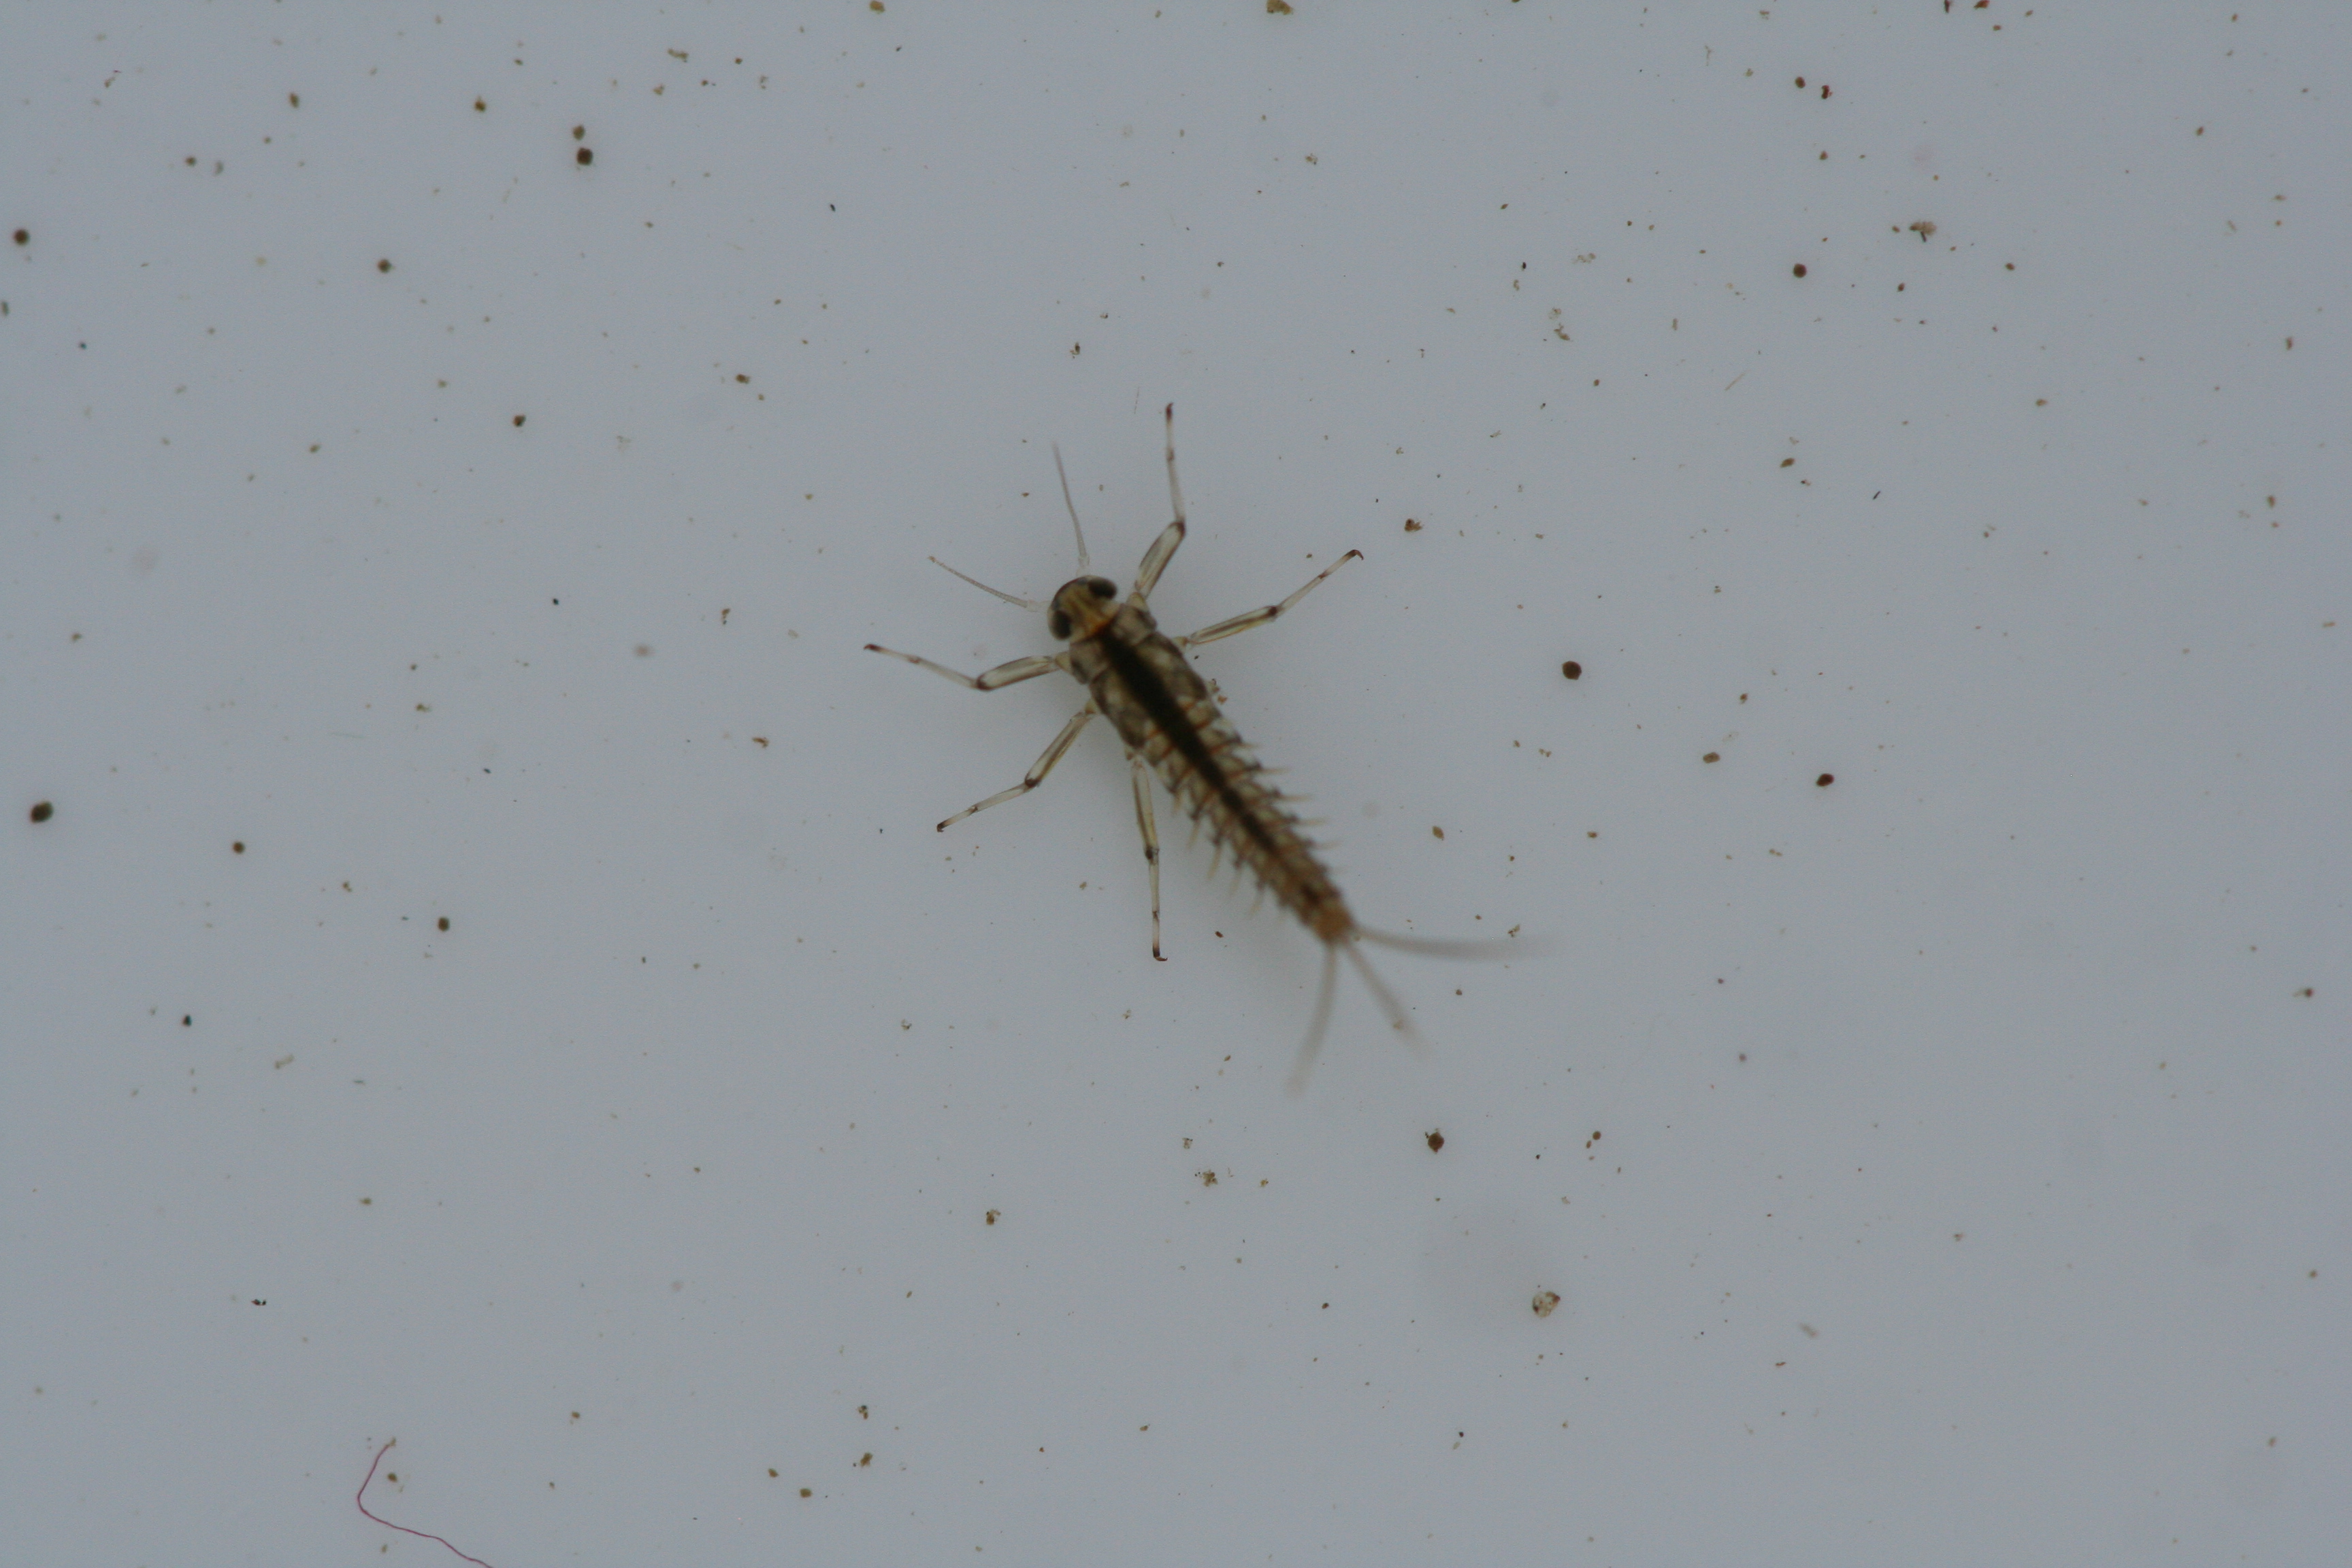
Macroinvertebrate group: minnow_mayflies